66th (2nd East Lancashire) Division

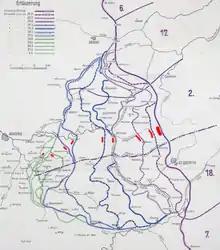

In March 1918, the 66th Division was assigned to XIX Corps in the Fifth Army, holding an area north of Saint-Quentin, bordering the 24th Division of XIX Corps on the right and 16th (Irish) Division of VII Corps on the left. The corps sector was between the River Cologne in the north and the Omicron in the south. Under a new defence in depth scheme, small strongpoints in a "forward zone" was to delay and disrupt an attack, harassing it with machine-gun fire. The main body of the division remained in a "battle zone" further back, to make local counter-attacks into the forward zone or in reserve in a third "rear zone". The British were used to deliberate attacks in trench warfare conditions, not the rapid counter-attacks on the defensive that the German army had perfected since early 1915 and felt vulnerable in what they saw as exposed positions. Combat units were still kept too close to the front line (across the front, 84 per cent of battalions were in the two forward zones), leaving them vulnerable to an attack and a lack of manpower meant that very few of the defensive positions necessary for the scheme to work had been prepared in the rear zone of the Fifth Army.